1 vs. 100 (Australian game show)

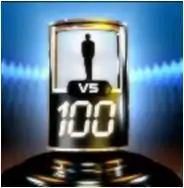
The Australian logo to be used in 2008; a very similar one was used in 2007.

1 vs. 100 was an Australian game show based on the American version of the same name and the original Dutch version created by Endemol. The game pits one person against 100 others for a chance to win one million dollars (Australian currency). The program was hosted by former Nine Network CEO and personality Eddie McGuire.